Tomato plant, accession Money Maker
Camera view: horizontal (90 deg, fisheye); turntable rotation: 150 degrees
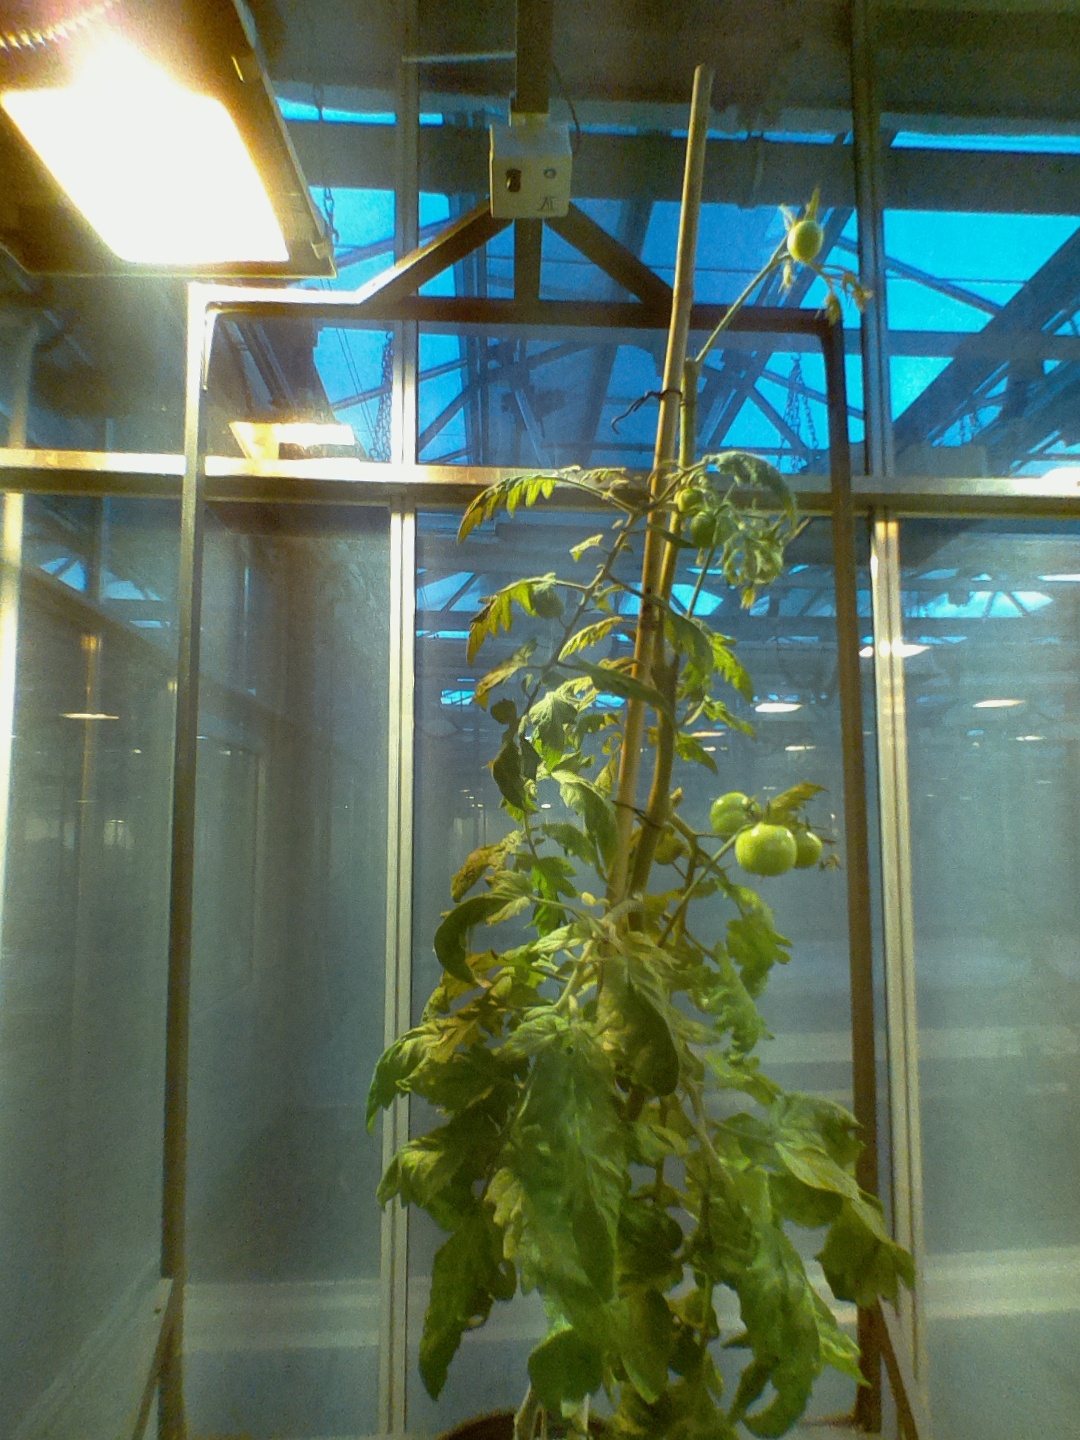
BBCH growth stage 78: 80% -90% of final fruit size